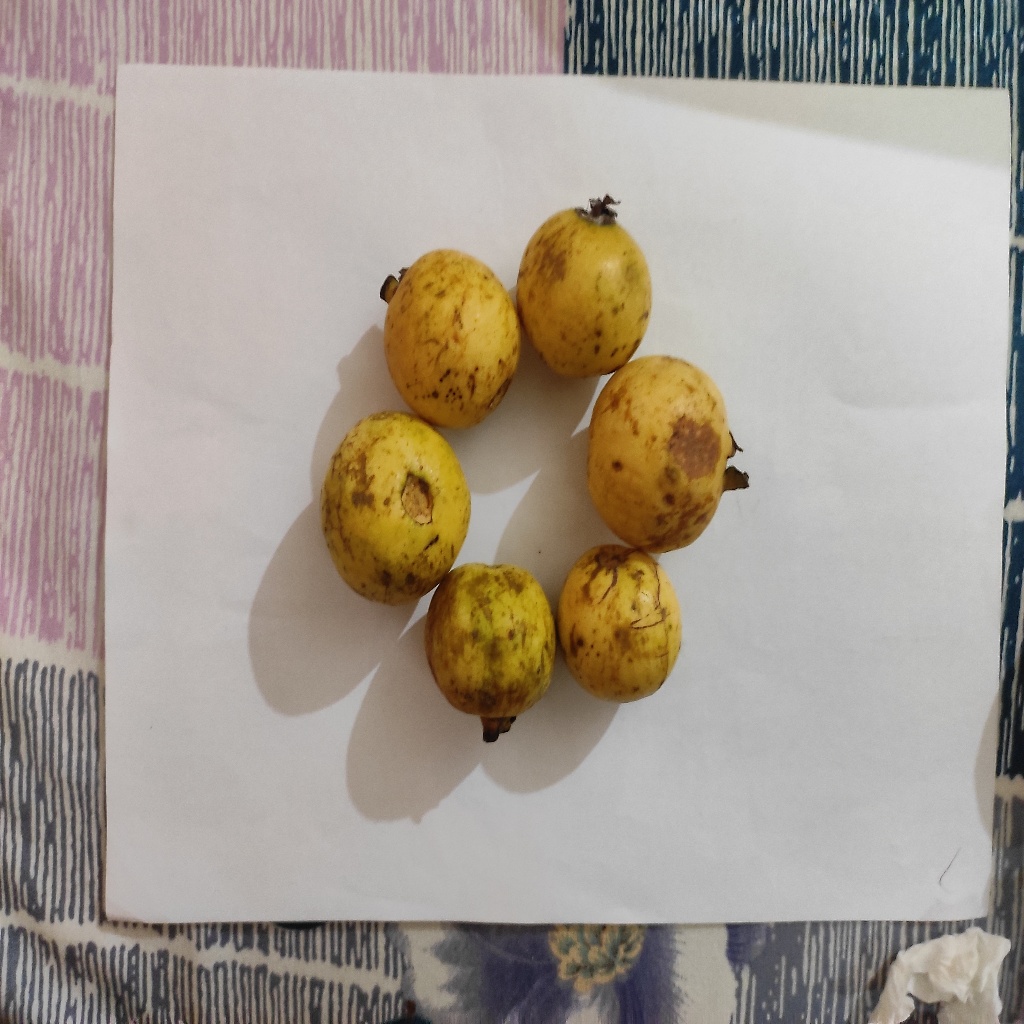
Crop: guava
Quality class: Class_B